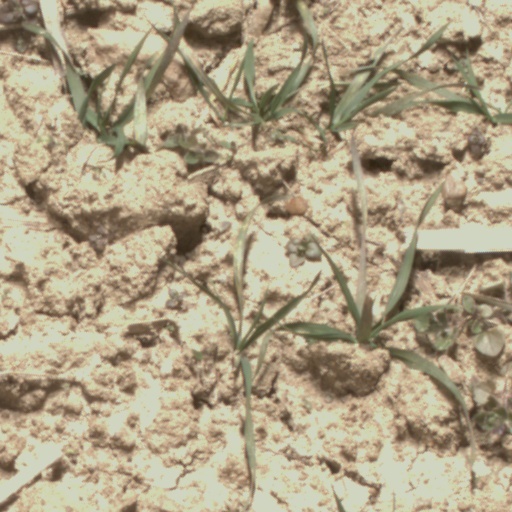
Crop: wheat